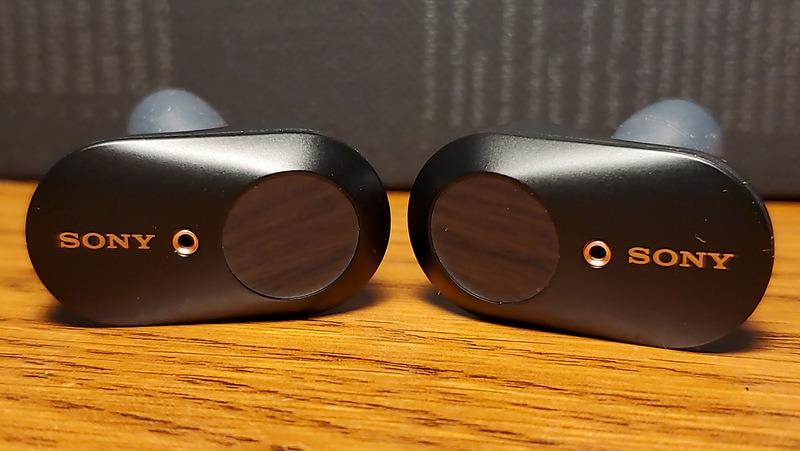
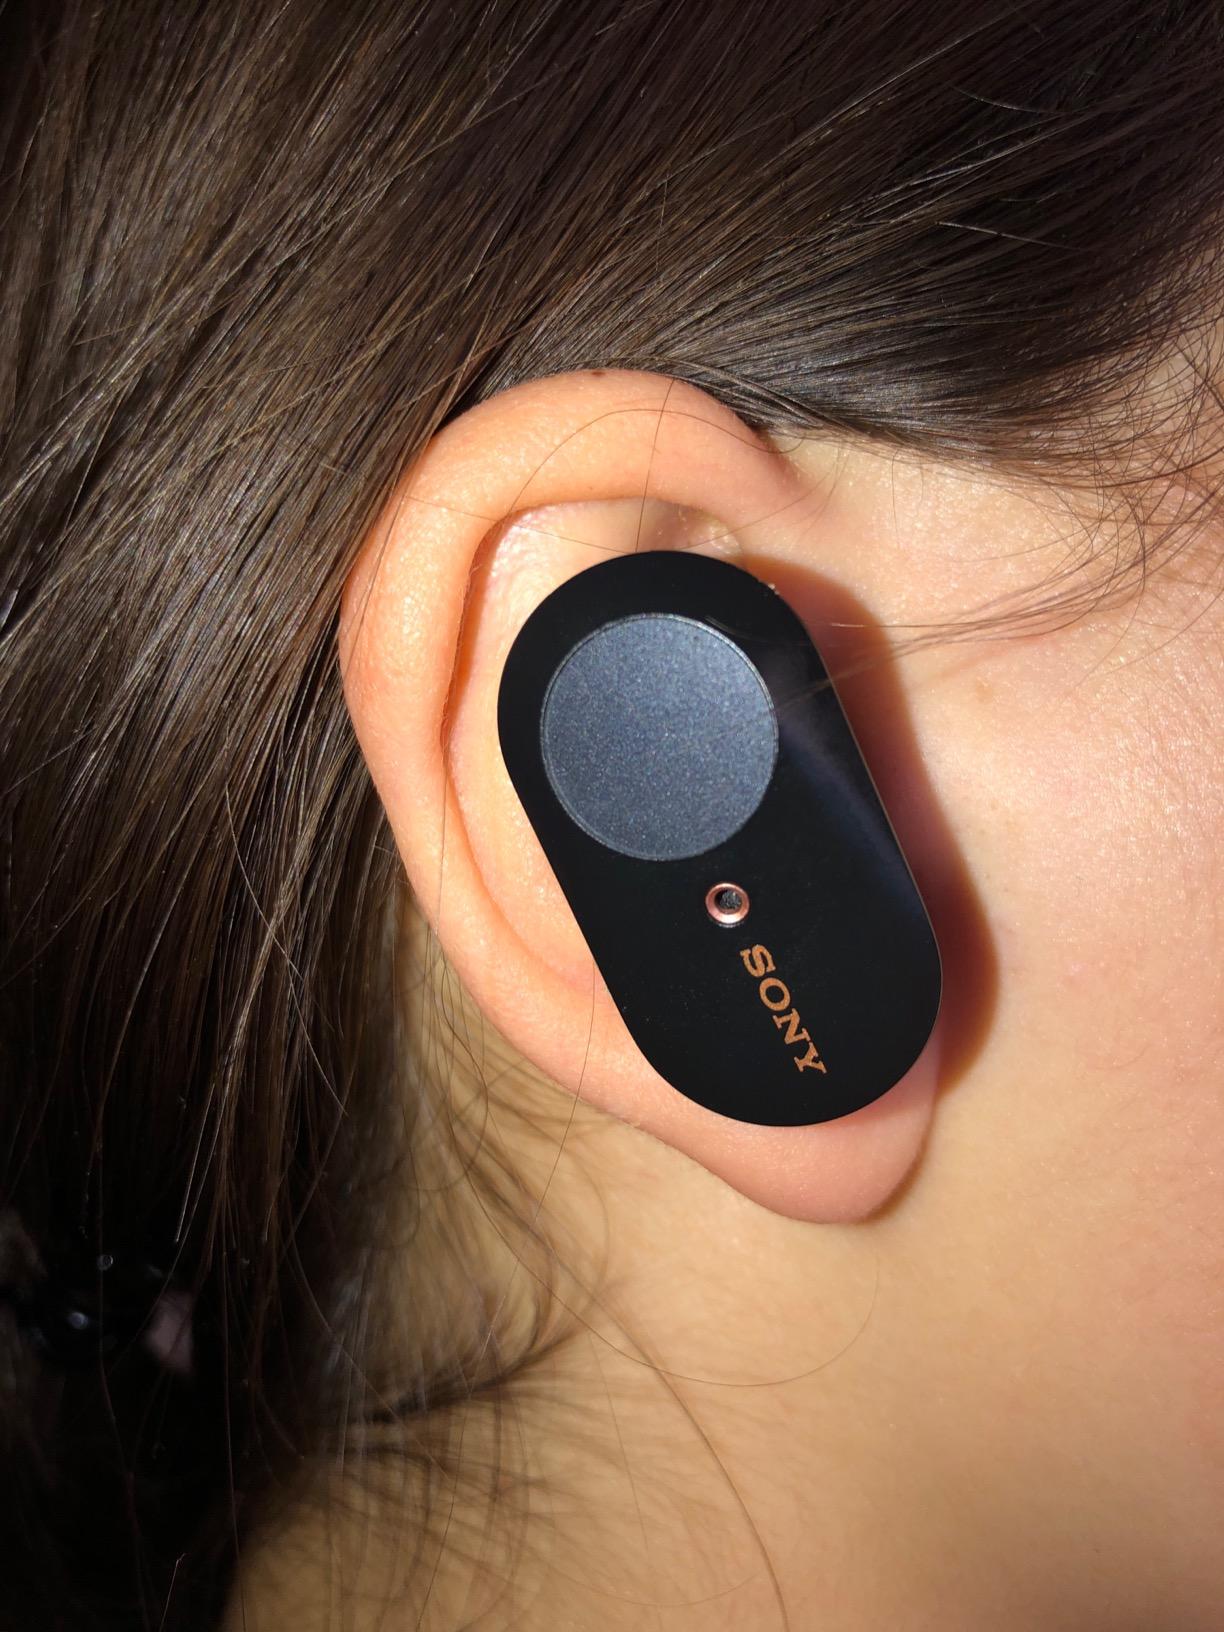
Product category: earbuds
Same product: yes